Frog mug

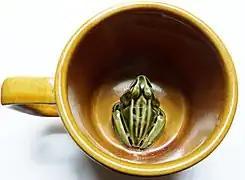
A modern frog mug

A frog mug (also known as a toad mug, surprise mug or ague mug) is a type of ceramic cup mainly used for drinking beer or similar alcoholic beverages. They were first produced in Sunderland before being copied in such places as Staffordshire, Worcestershire and Newcastle. These mugs were part of the tradition of drinking games such as fuddling cups and puzzle jugs. In this case the cups featured one or more painted or three-dimensional ceramic frogs or toads that slowly emerged at the bottom of the vessel as it was drained.